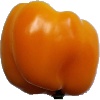
Label: Pepper Yellow 1